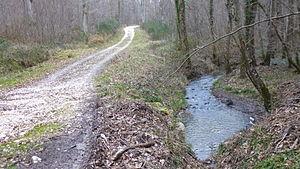
Perreux, Yonne, région Bourgogne, France. Cinquième branche du ru des Pierres (avant qu'il ne soit officiellement appelé 'ru des Pierres', voir l'article wikipédia sur le Péruseau), venant du bois de Glatigny et de l'étang de la Culottte qui se trouve dans ce bois à environ 800 m en amont. Vue vers l'amont et le nord-est.
Le Péruseau, appelé ru des Pierres sur la première partie de son parcours, est un affluent de l'Ouanne qui coule dans le département de l'Yonne en France.